Healthcare in Malawi

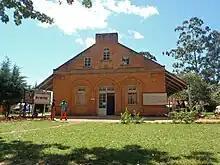
David Gordon Memorial Hospital in Livingstonia

Malawi has a three-tier healthcare system in which each level is connected by a patient referral system. However the health system structure exist in publications only where it mirrors national health systems in the West and just whilst just like other systems in Malawi, it does not function. This is largely due to lack of manpower, lack of basic/expert skills set, overpopulation, lack of equipment/technology, corruption, lack of political commitment, lack of sufficient funds, poor prioritisation in budgeting and low motivation among personnel.